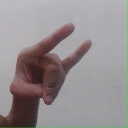
अक्षर: च